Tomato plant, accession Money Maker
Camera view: tilt-top (135 deg); turntable rotation: 300 degrees
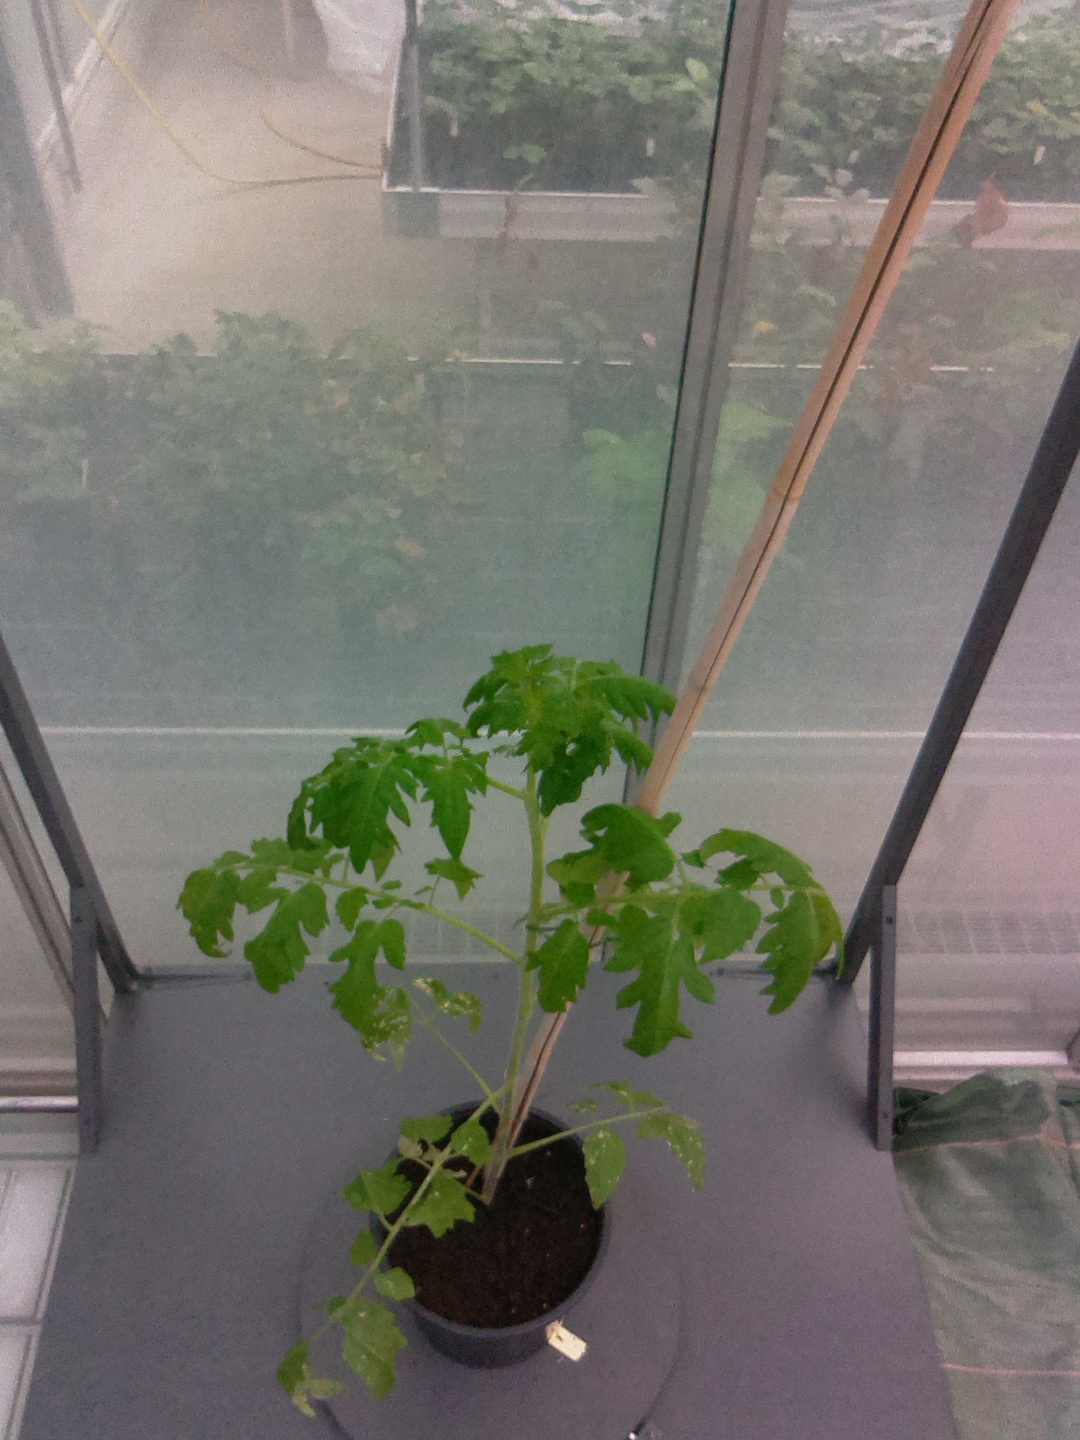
BBCH growth stage 53: 3 inflorescences visible